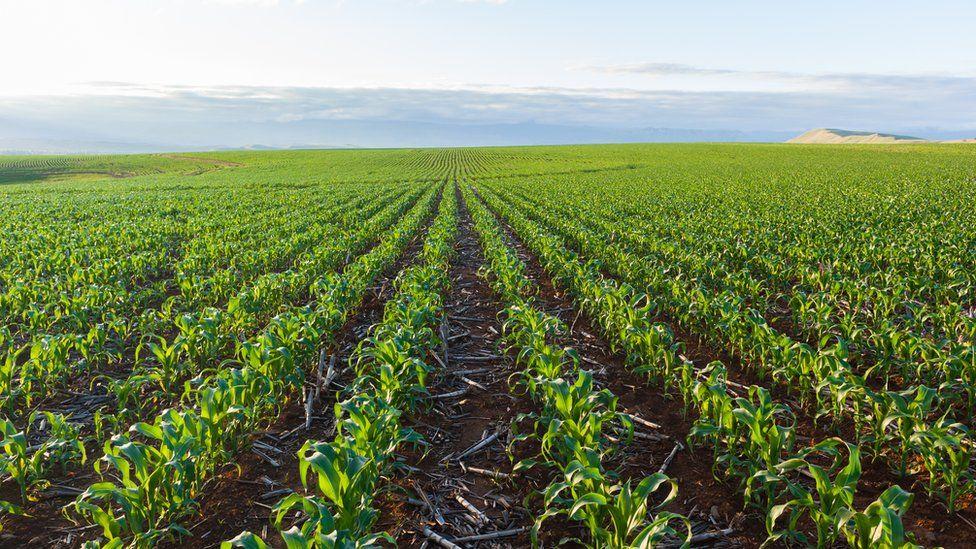
Shamba kubwa lililopandwa zao la mahindi, zao hili limepangwa kwa mistari mirefu. Kuashiria kilimo cha kiwandani, kwani kilimo hichi husisitiza matumizi ya kilimo cha kisasa pamoja na teknolojia ya hali ya juu ili kuweza kuzalisha mazao mengi.